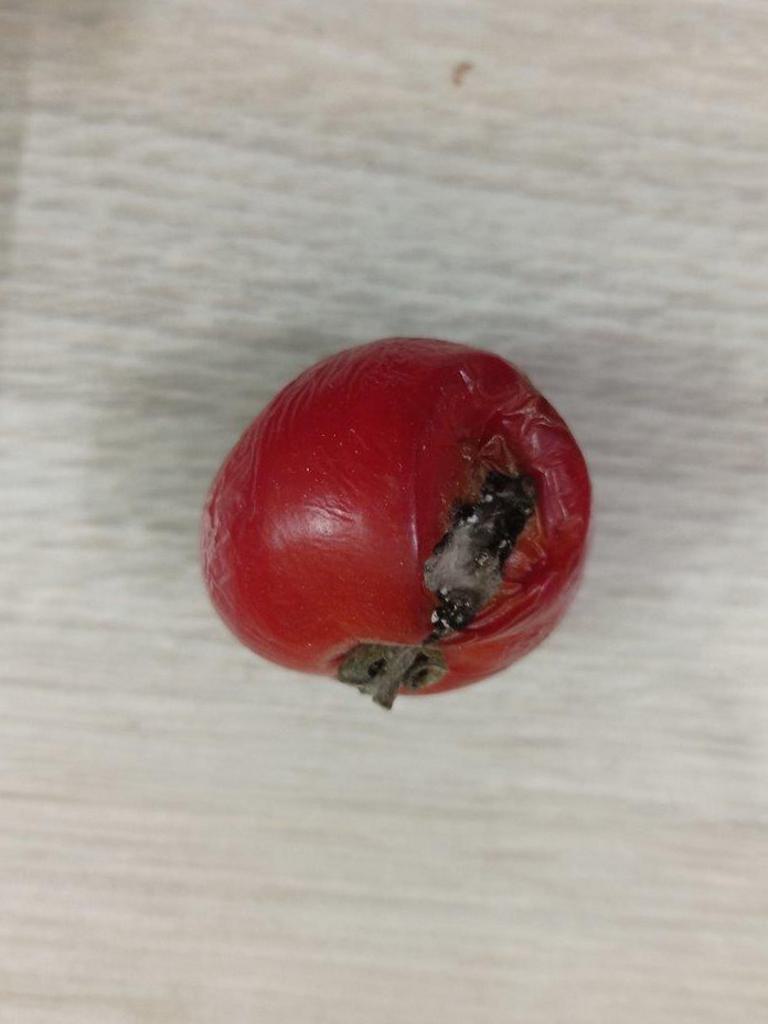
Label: Rotten